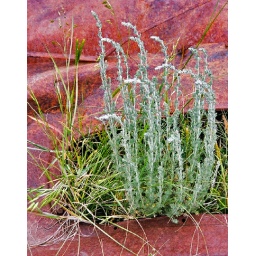
Came across this old rusty truck while backpacking in the southern Rockies.